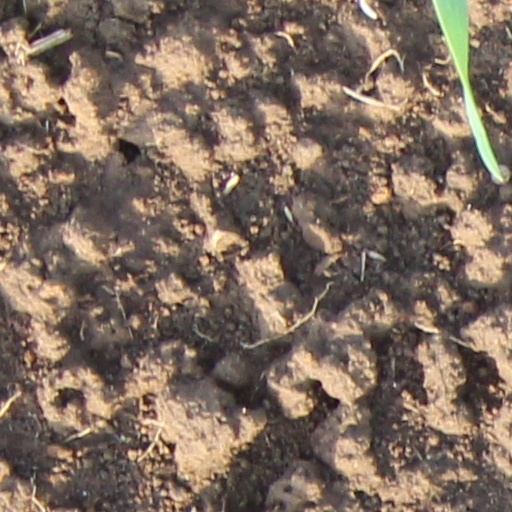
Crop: wheat